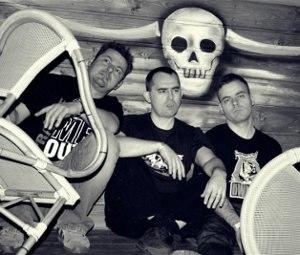
Bankrupt est un groupe de punk rock hongrois, originaire de Budapest. Ils sont plus connus hors des frontières hongroises, notamment aux États-Unis, au Canada et au Royaume-Uni, où ils sont accueillis par la presse spécialisée. Depuis sa formation en 1996, le groupe compte trois albums et trois CD-EP.